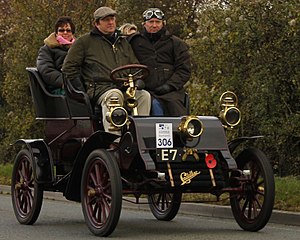
Cadillac / Galleri
Cadillac er et amerikansk luksus-bilmærke ejet af General Motors. Cadillac-biler sælges i over 50 lande, men hovedsageligt i Nordamerika. Cadillac er i dag den anden ældste amerikanske bilfabrikant efter det ligeledes General Motors ejede mærke Buick og blandt de ældste i verden.